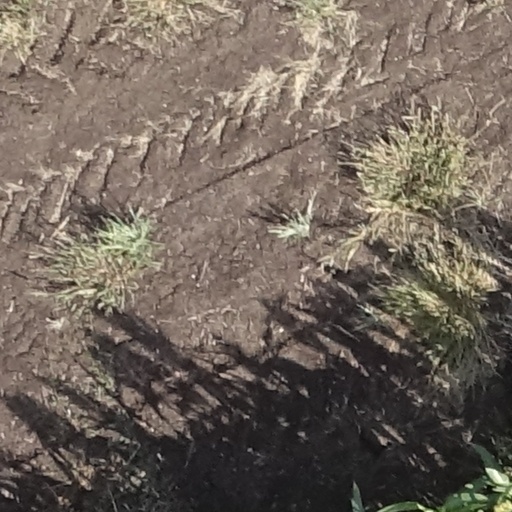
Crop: sorghum